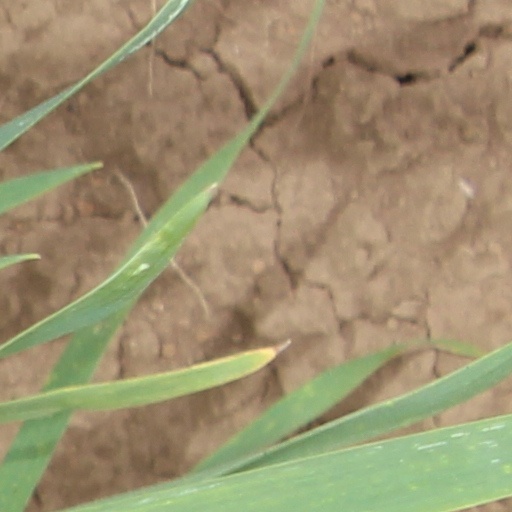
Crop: wheat